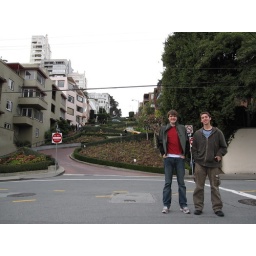
the crookedest street in the world. Josh got to drive down it. people were standing in the streets the entire time